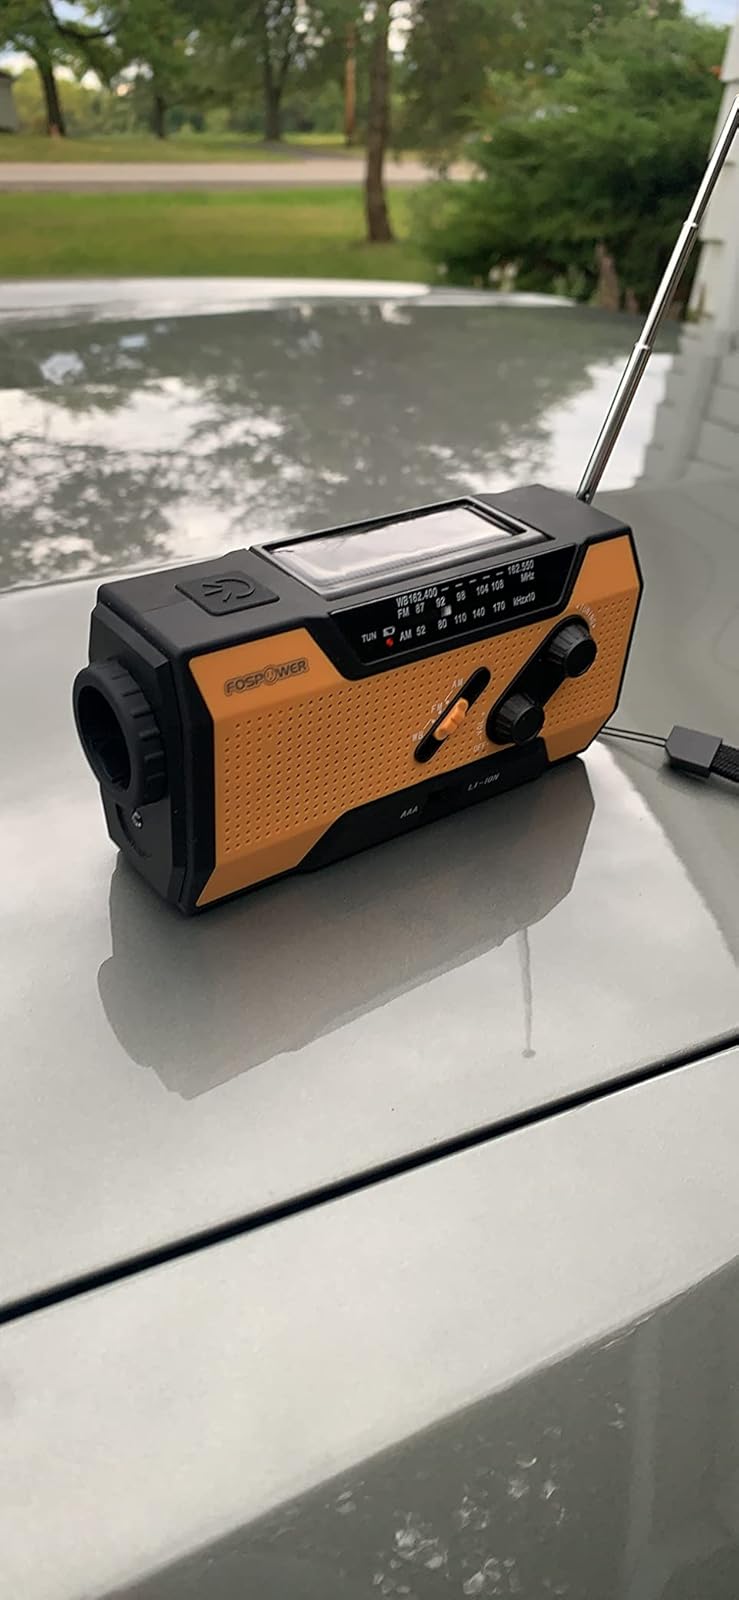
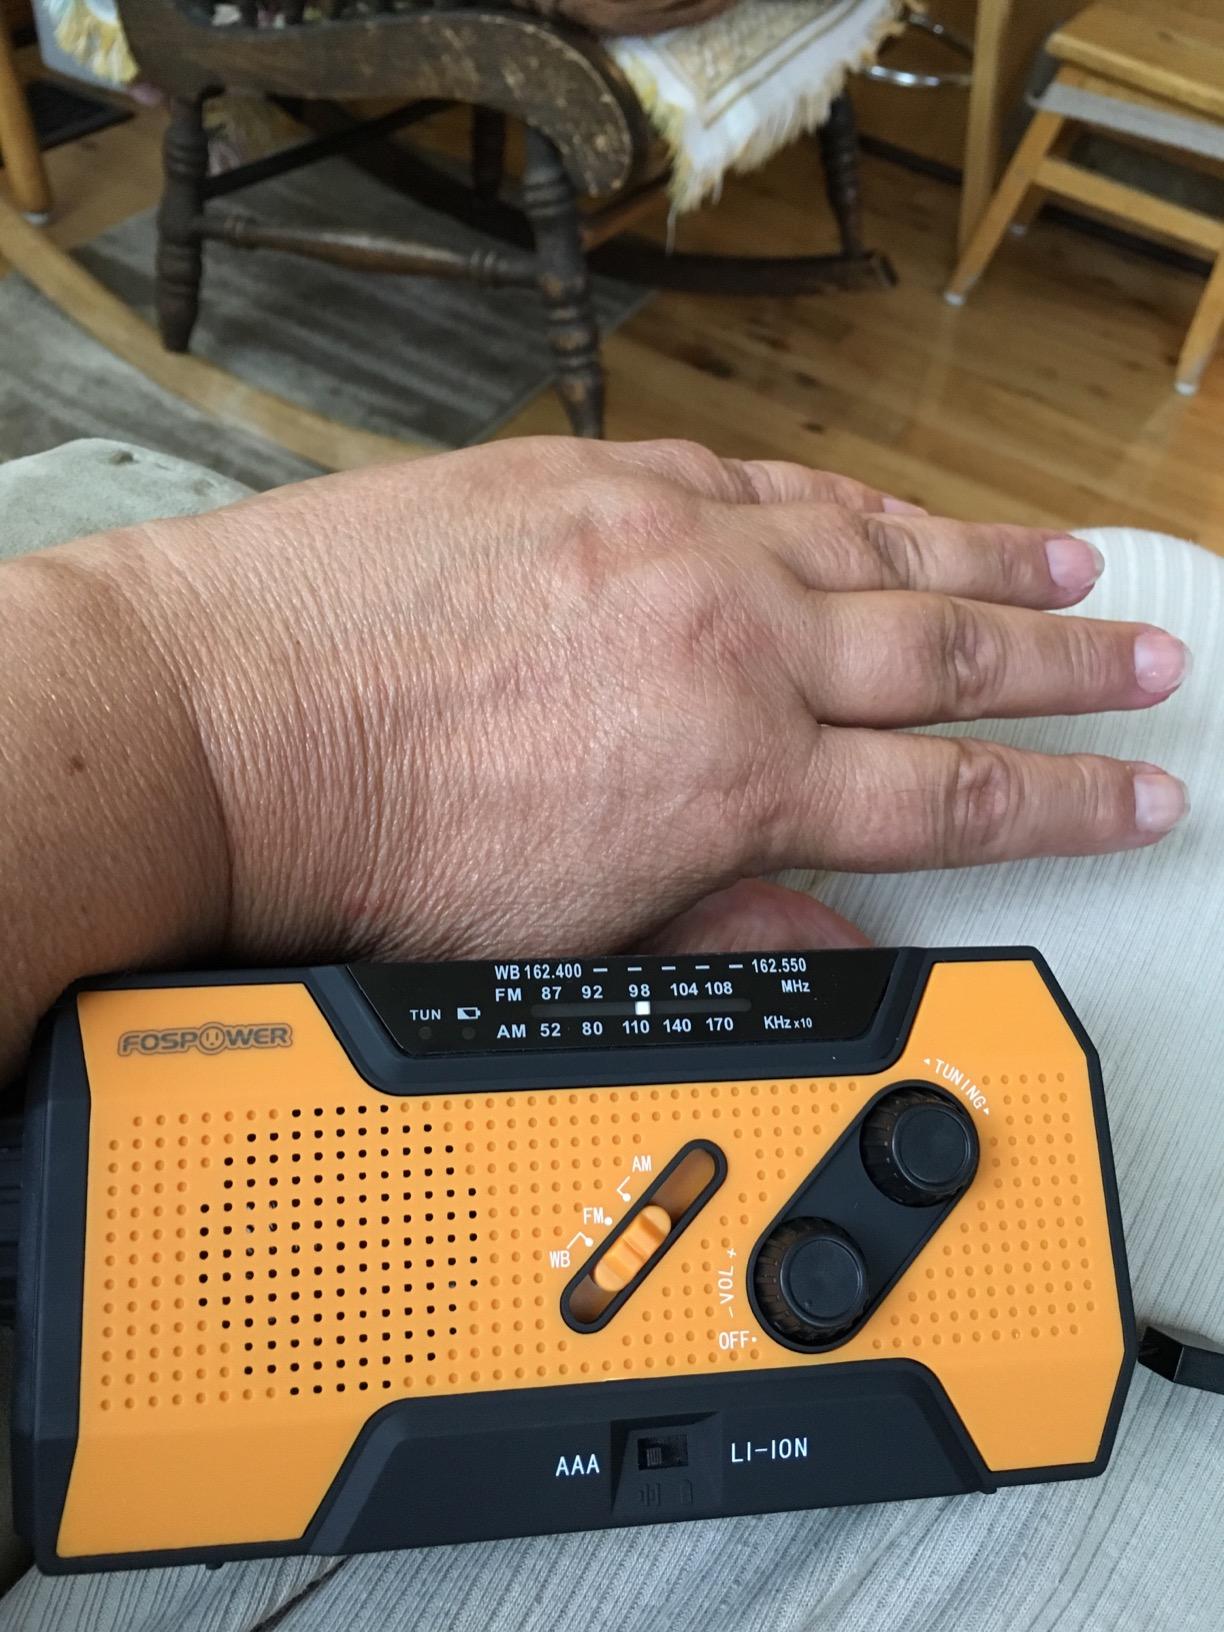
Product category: radio
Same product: yes